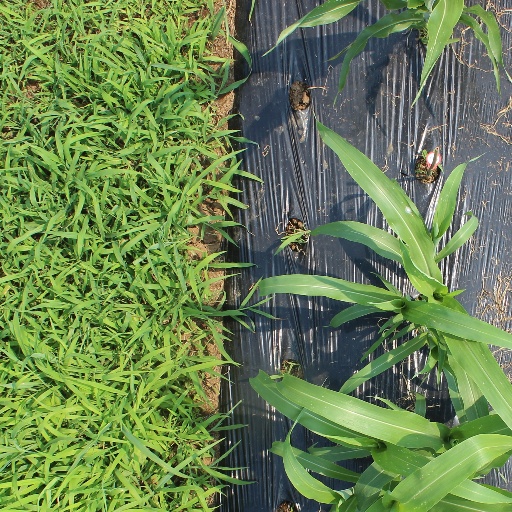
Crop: sorghum